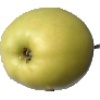
Label: Apple Golden 2